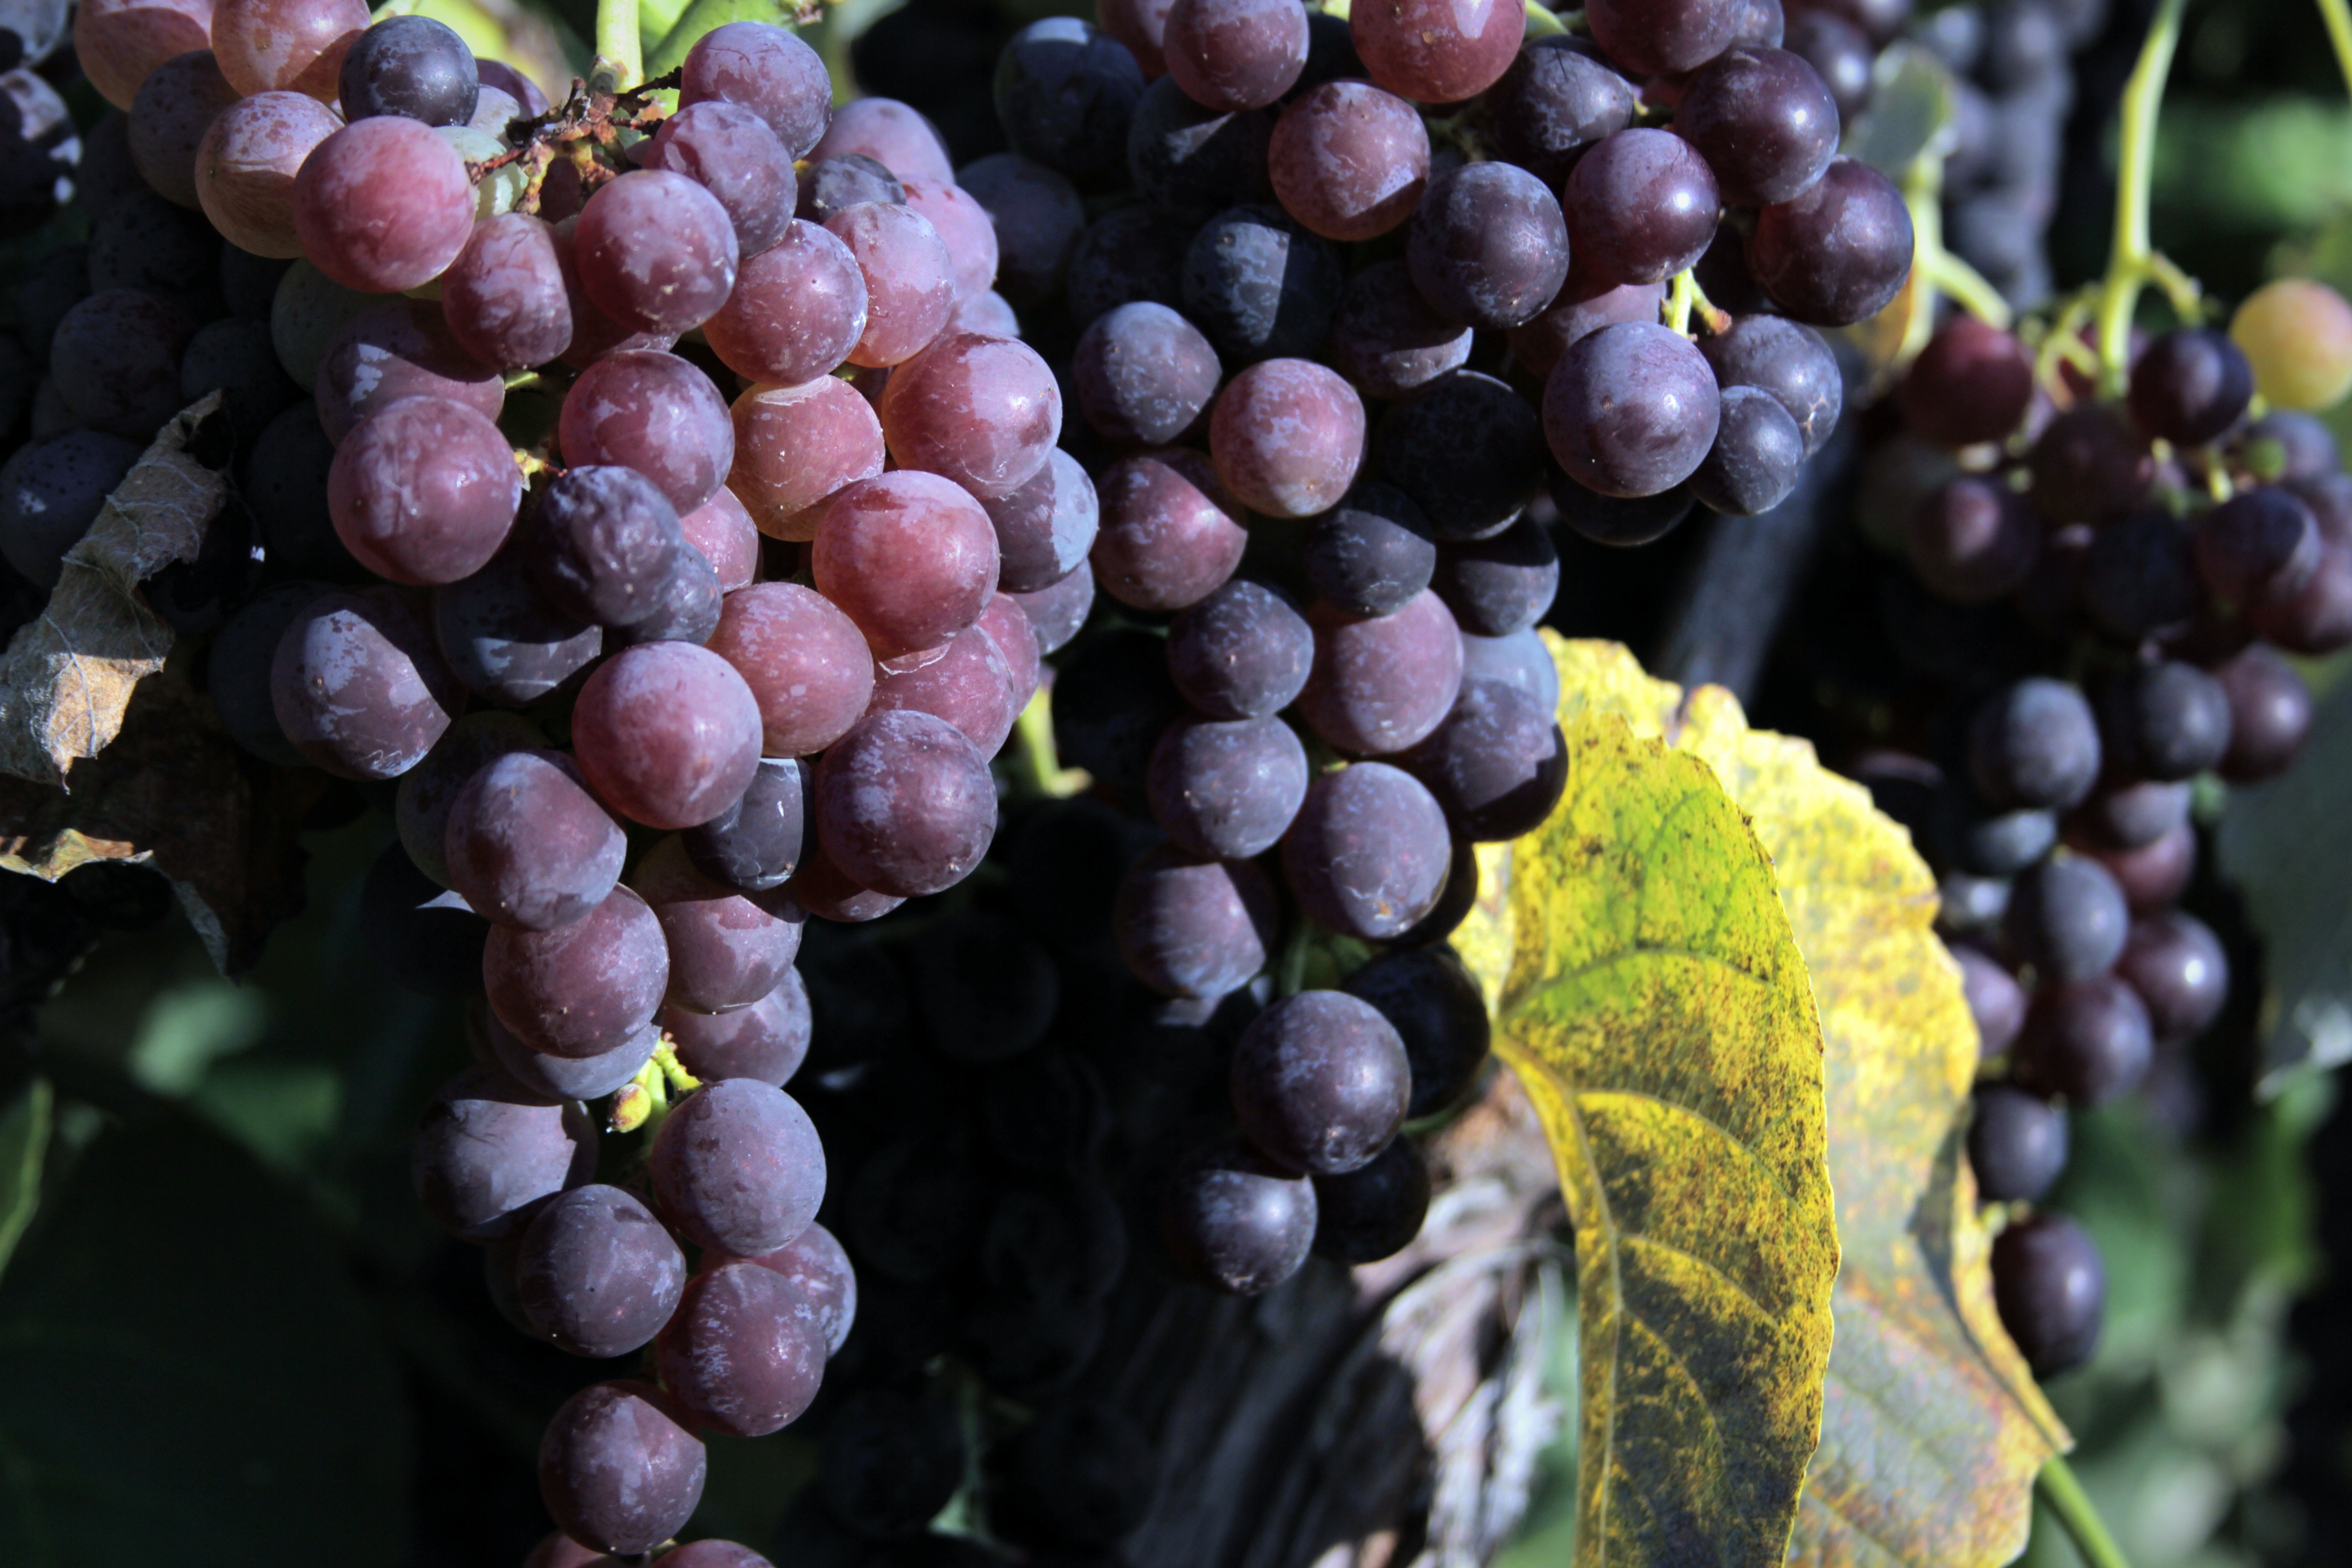
nature, plant, grape, fruit, food, produce, macro, agriculture, grapes, beautiful, flowering plant, vitis, sultana, land plant, grapevine family, zante currant